Fornax

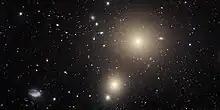
Galaxies in the Fornax Cluster

NGC 1049 is a globular cluster 500,000 light-years from Earth. It is in the Fornax Dwarf Galaxy. NGC 1360 is a planetary nebula in Fornax with a magnitude of approximately 9.0, 1,280 light-years from Earth. Its central star is of magnitude 11.4, an unusually bright specimen. It is five times the size of the famed Ring Nebula in Lyra at 6.5 arcminutes. Unlike the Ring Nebula, NGC 1360 is clearly elliptical.